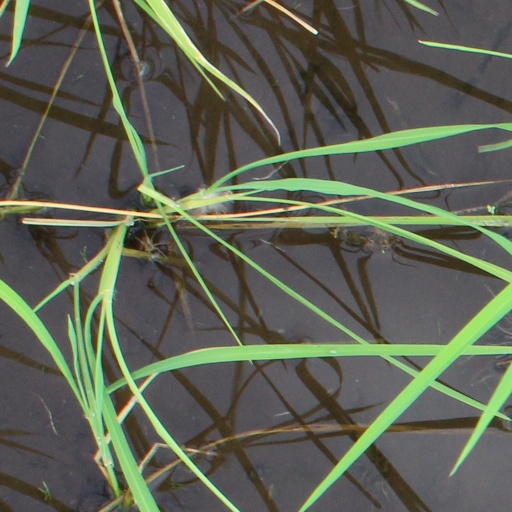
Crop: rice